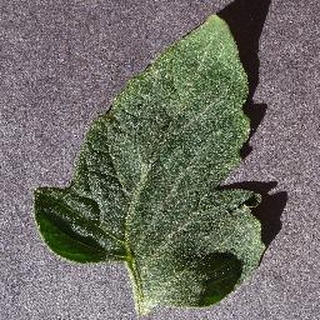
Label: healthy_tomato